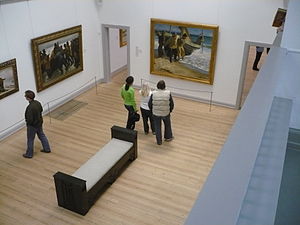
Skagens Museum / Samlingerne
Udstillingssal i Skagens Museum.
Skagens Museum er et kunstmuseum i Skagen i Nordjylland. Museet besidder og udstiller en omfattende samling af værker udført af Skagensmalerne, heriblandt Anna og Michael Ancher, Marie og P.S. Krøyer, Laurits Tuxen, Viggo Johansen og Holger Drachmann.